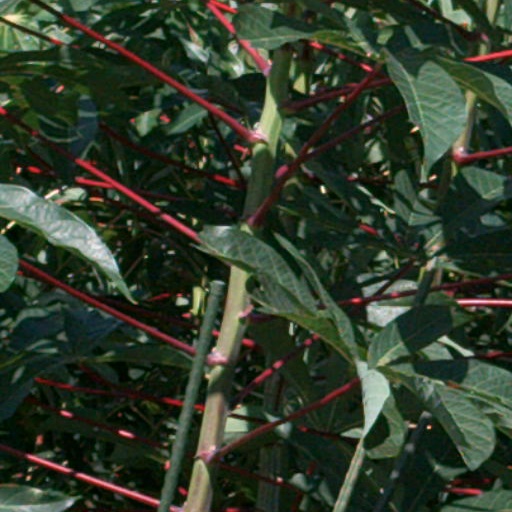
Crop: cassava